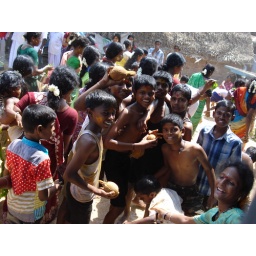
children holding coconut in their hand, they roll it on the road from their house to temple...